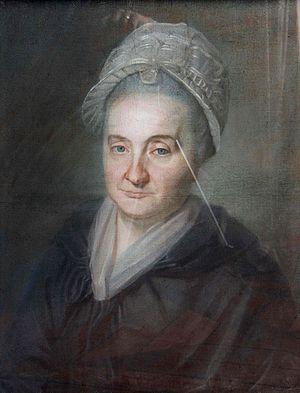
Portrait de Geneviève Louise Rouillé du Coudray
Jean-Baptiste de Machault d’Arnouville, comte d'Arnouville, seigneur de Garge et de Gonesse, est un homme politique français né à Paris le 13 décembre 1701 et mort dans la même ville le 12 juillet 1794.